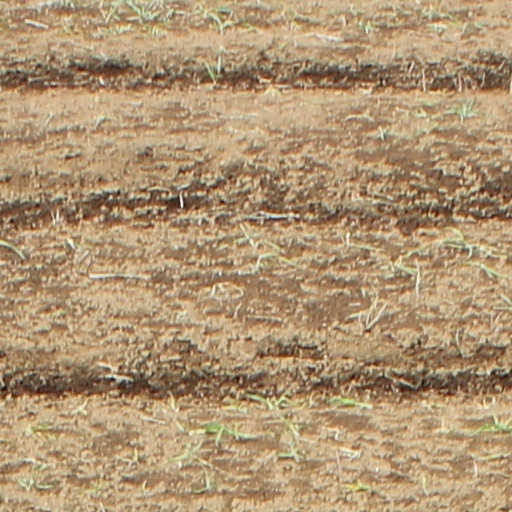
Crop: wheat